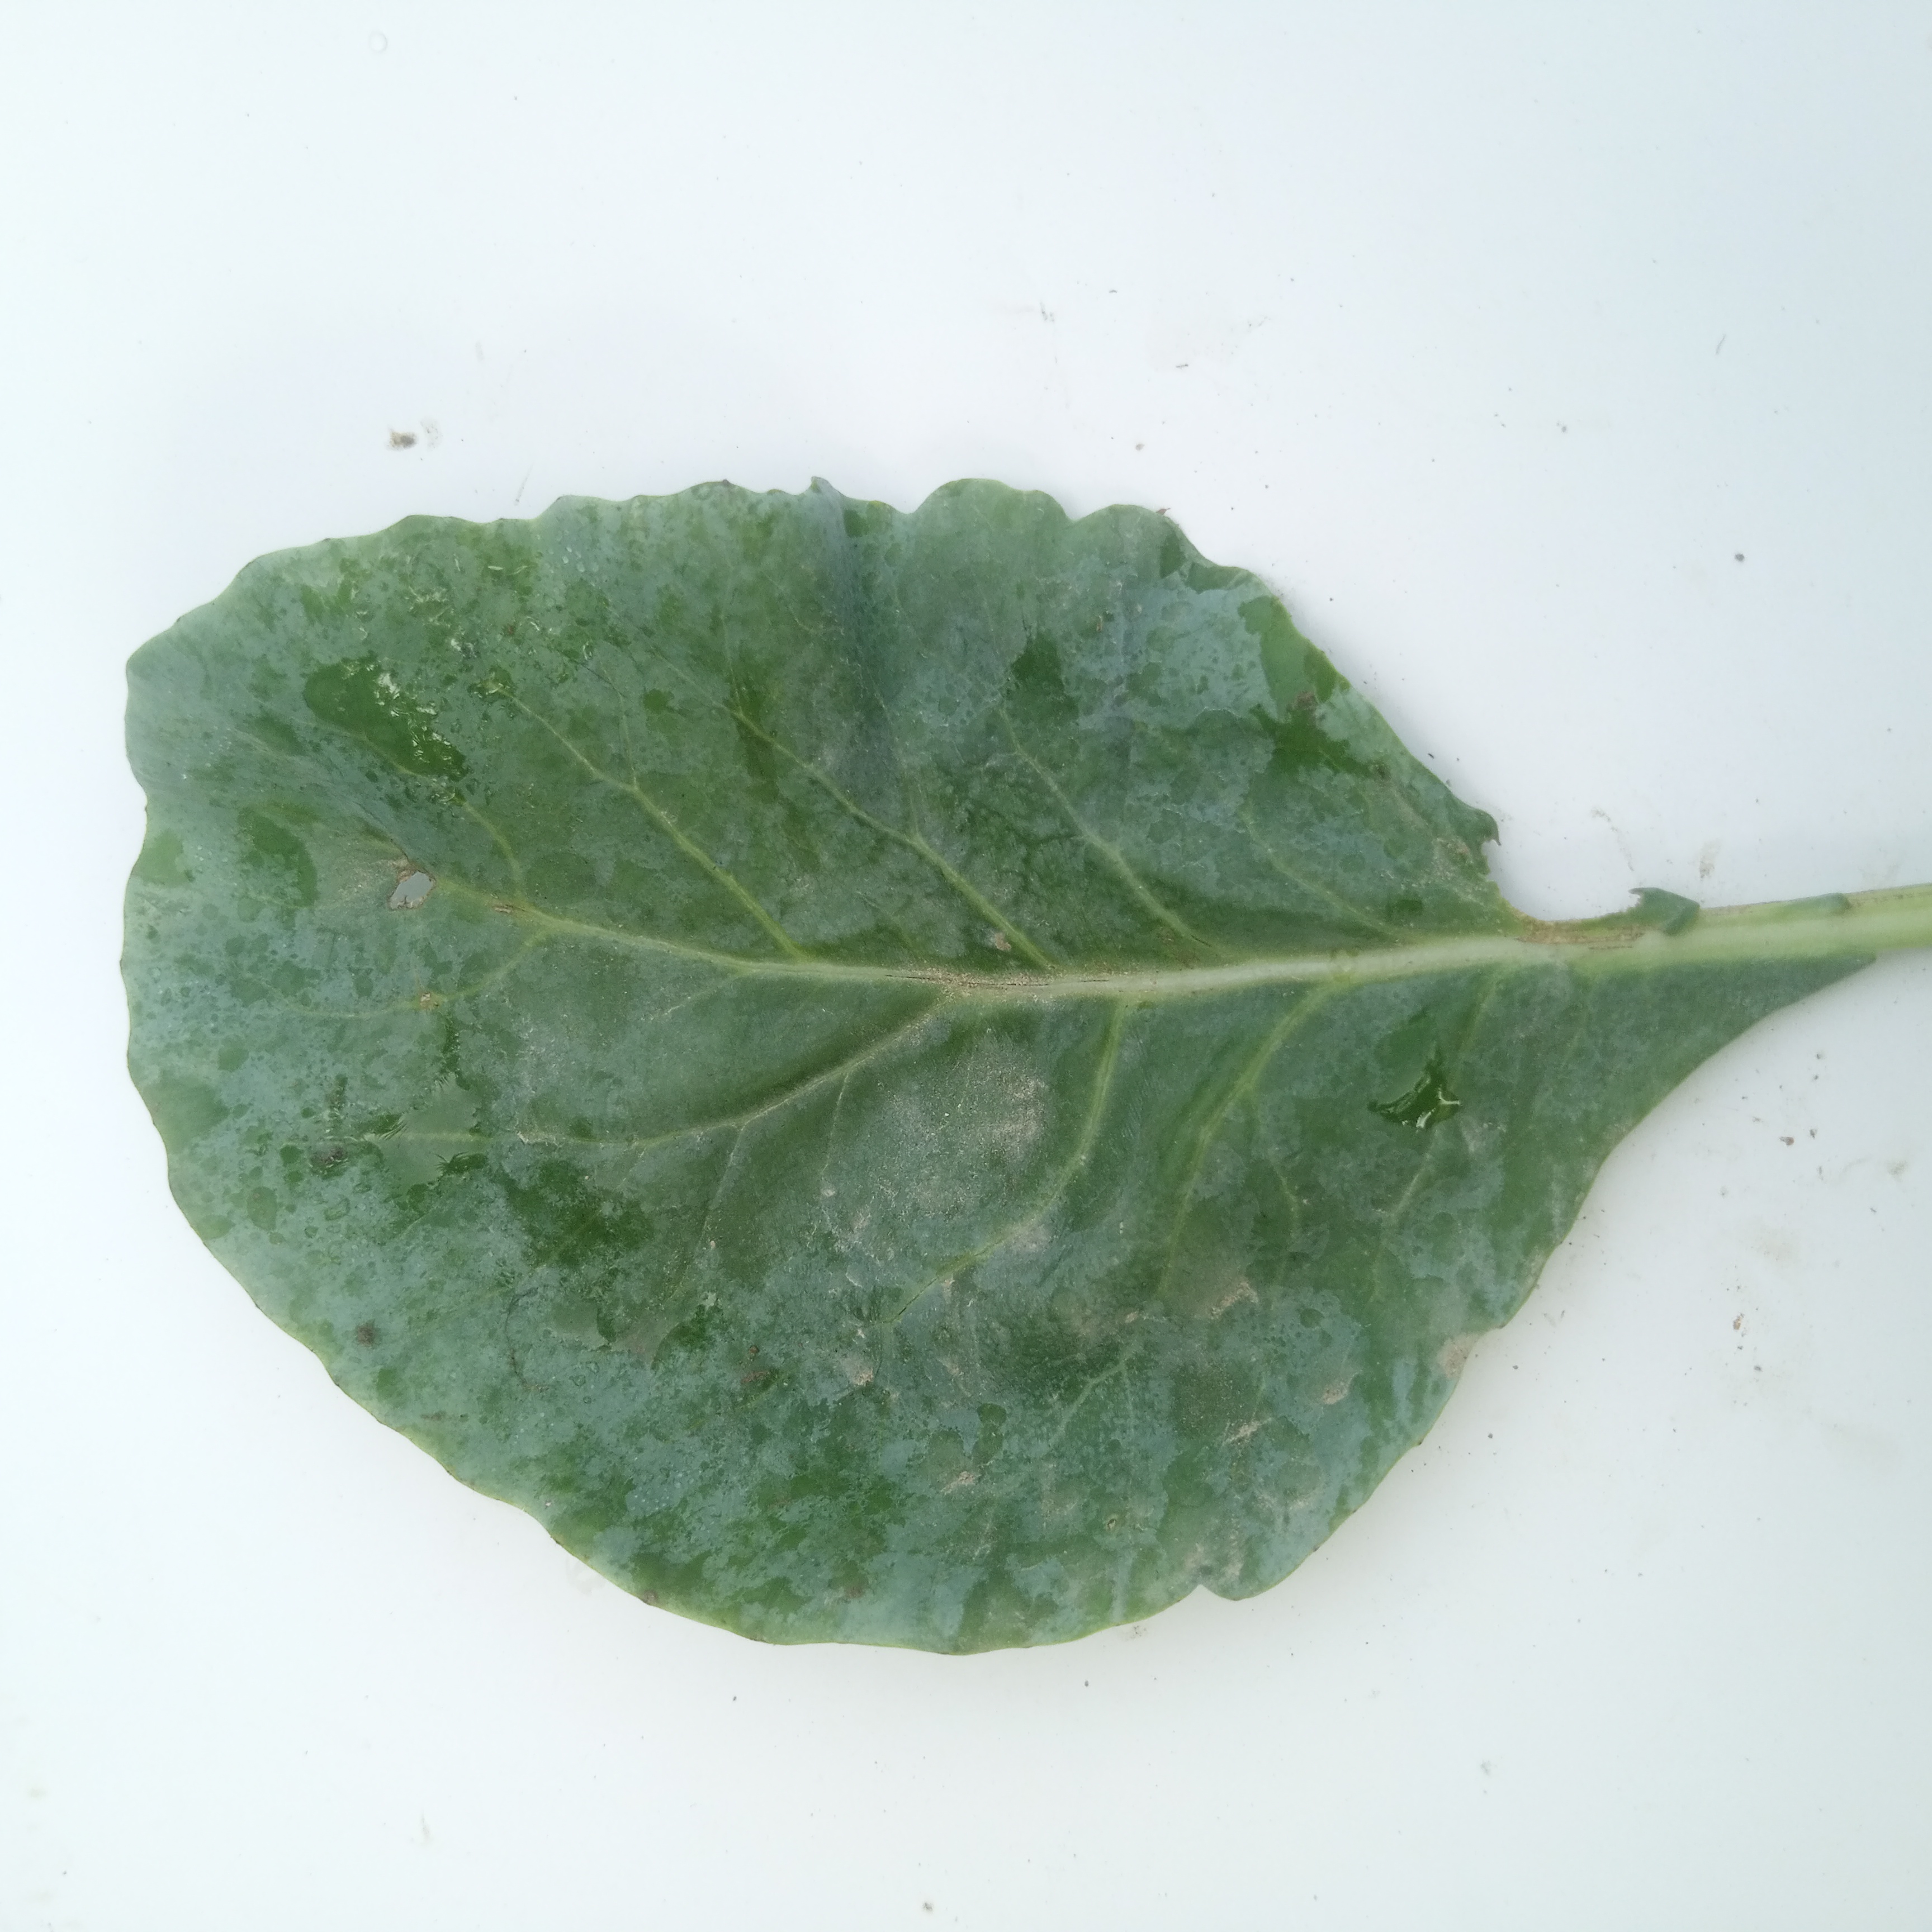
Label: Healthy